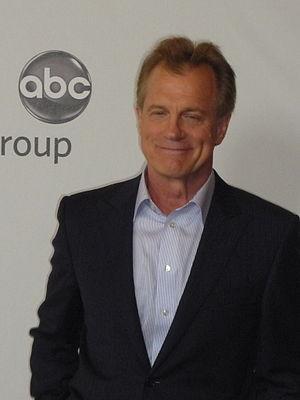
Revolution est une série télévisée de science-fiction post-apocalyptique américaine en 42 épisodes de 43 minutes produite et créée par Eric Kripke, diffusée entre le 17 septembre 2012 et le 21 mai 2014 sur le réseau NBC aux États-Unis et en simultané sur Citytv au Canada.
Sept à la maison est une série télévisée américaine en 243 épisodes de 42 minutes, créée et produite par Brenda Hampton et diffusée entre le 26 août 1996 et le 8 mai 2006 sur The WB et entre le 25 septembre 2006 et le 13 mai 2007 sur The CW.
Stephen Weaver Collins est un acteur et réalisateur américain, né le 1ᵉʳ octobre 1947 à Des Moines, Iowa. Il s'est fait connaître auprès du public en incarnant le rôle d'Eric Camden dans la série Sept à la maison.